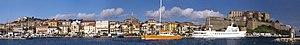
Calvi - Vue générale
Calvi est une commune française située dans la circonscription départementale de la Haute-Corse et le territoire de la collectivité de Corse. Bâtie dans le golfe du même nom, elle se trouve au nord-ouest de l'île et constitue avec l'Île-Rousse l'une des deux agglomérations majeures de Balagne.